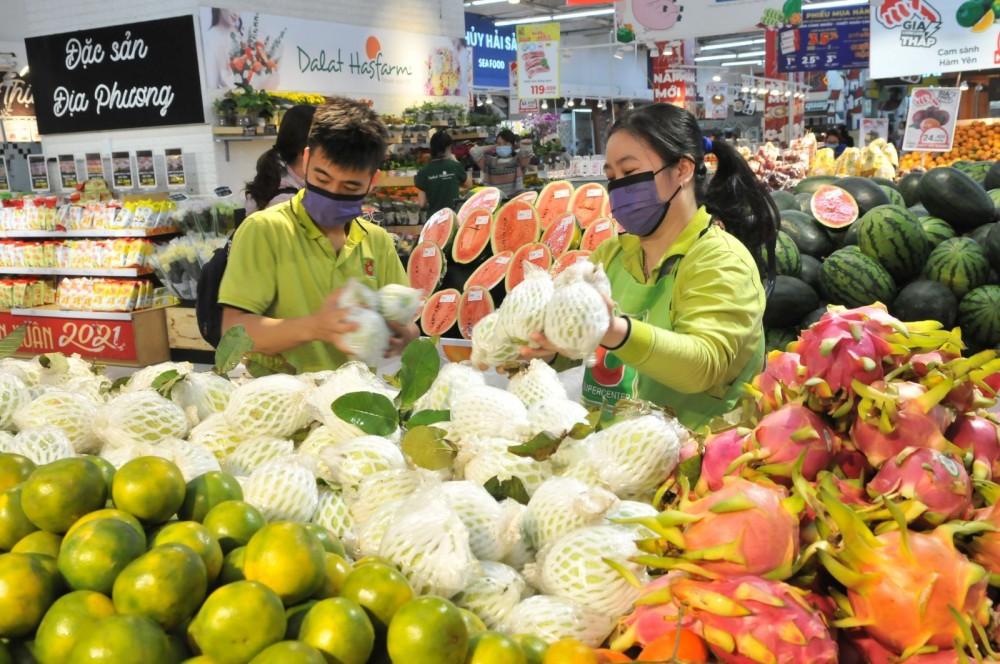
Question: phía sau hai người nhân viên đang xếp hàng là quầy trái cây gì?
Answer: dưa hấu